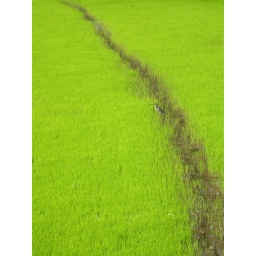
bird in rice field - mmz